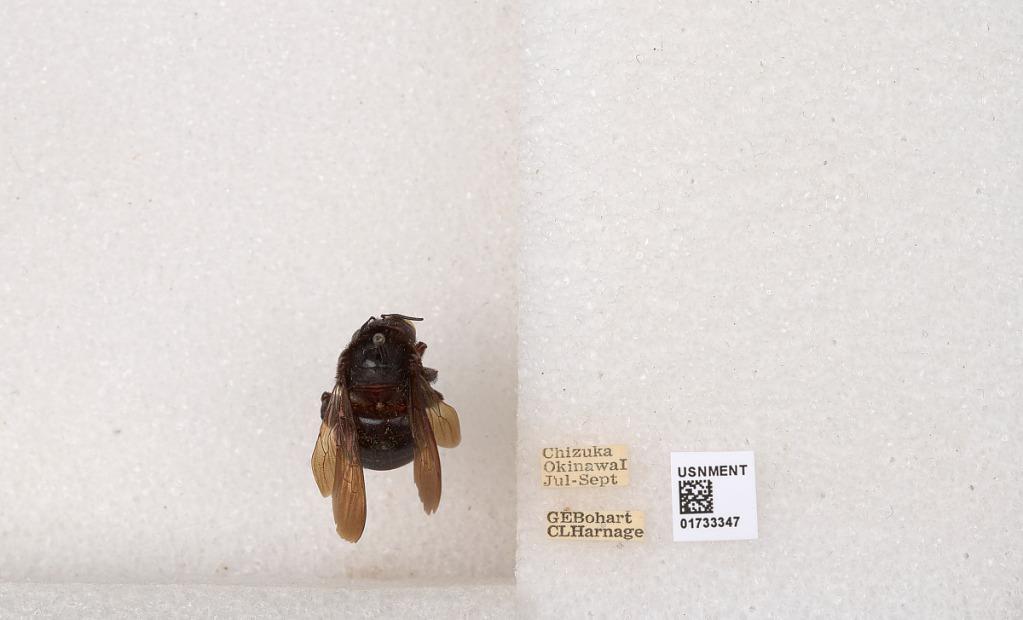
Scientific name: Xylocopa (Alloxylocopa) flavifrons Matsumura
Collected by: G. Bohart & C. Harnage
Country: Japan
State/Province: Okinawa
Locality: Chizuka, Okinawa Island